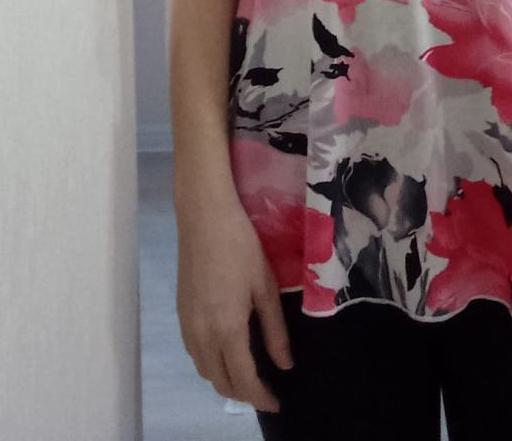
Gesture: no_gesture